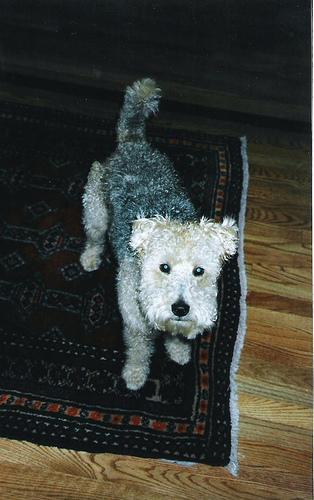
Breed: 216-n000017-Lakeland_terrier